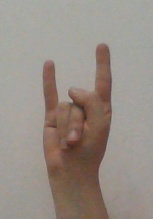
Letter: la